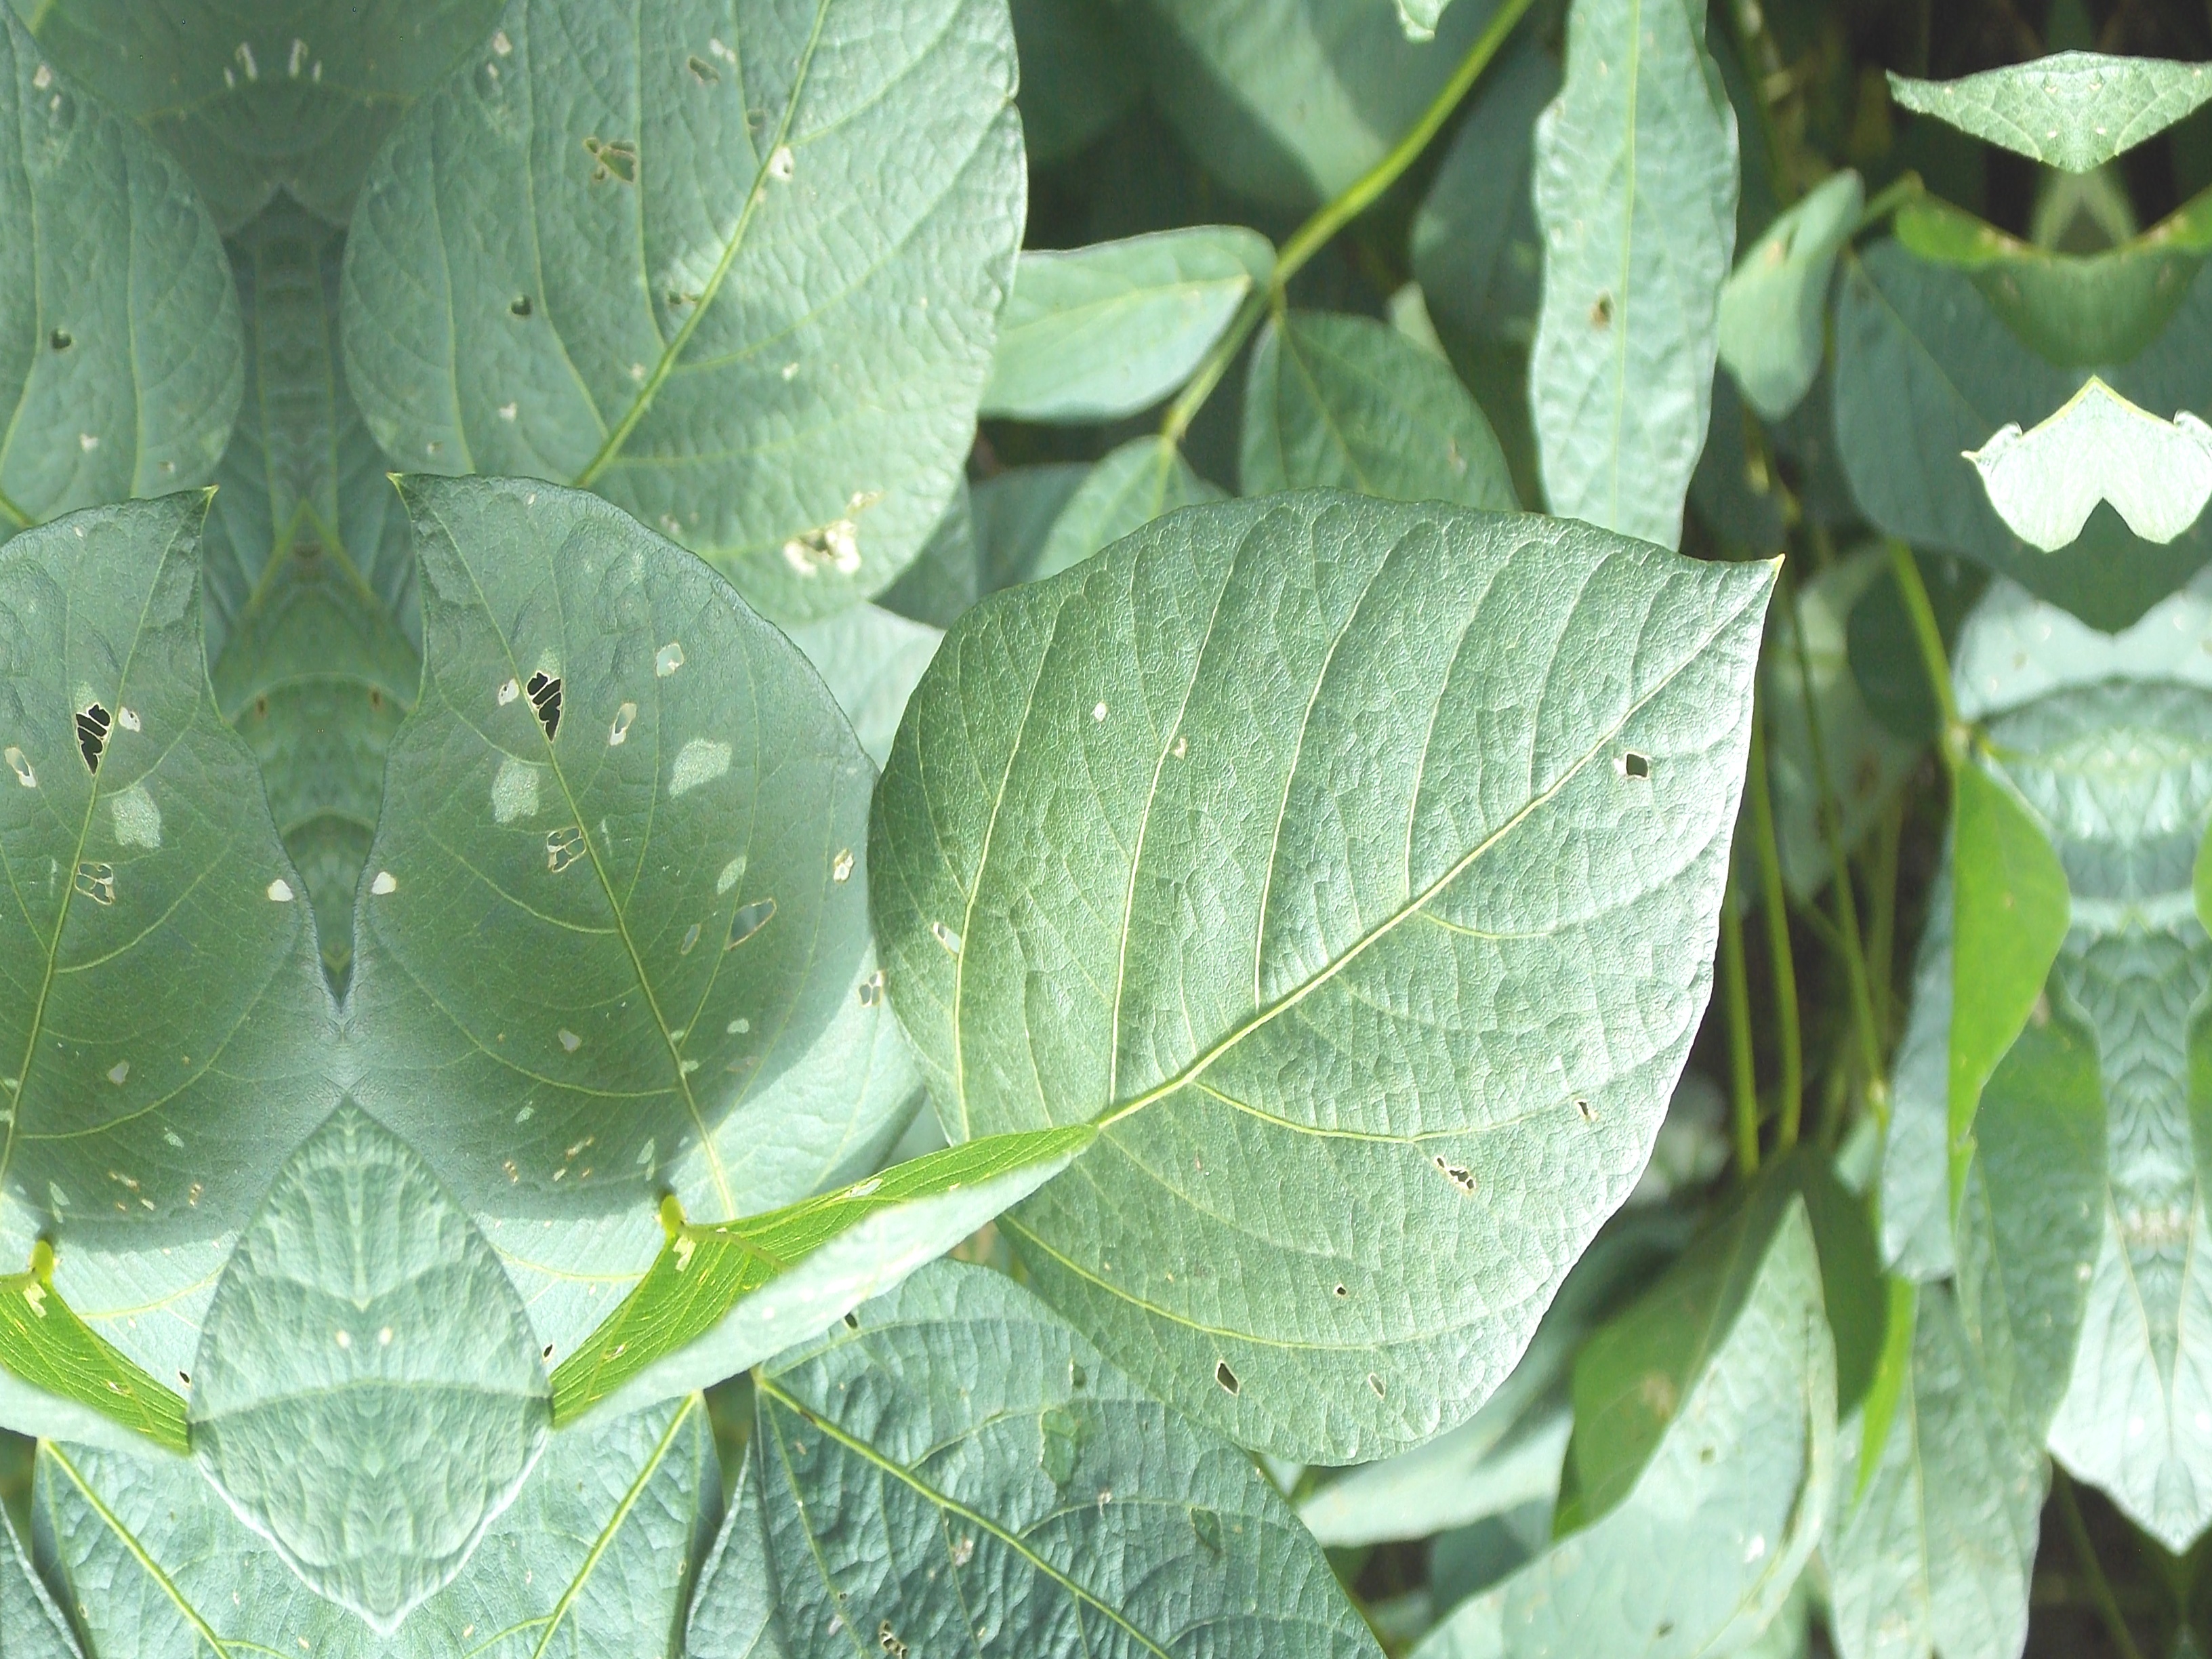
Label: Disease